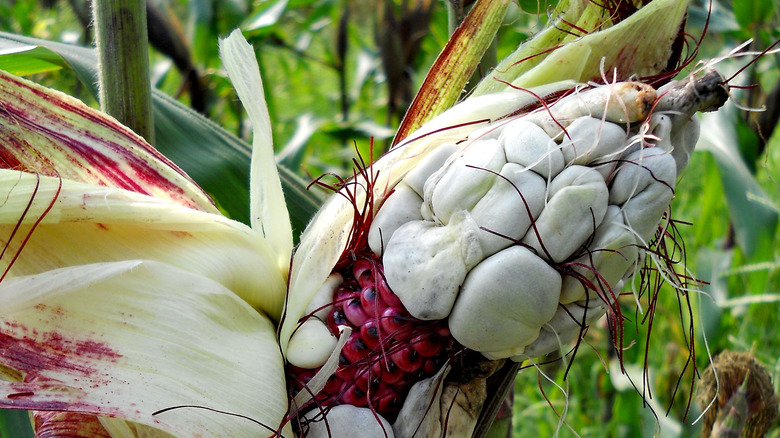
Plant: Corn
Disease: corn smut